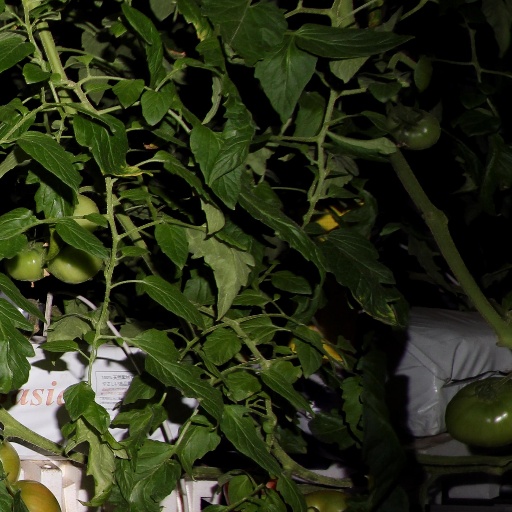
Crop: tomato